Homestead Temporary Shelter for Unaccompanied Children

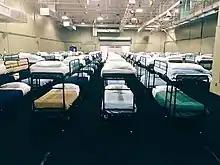
Homestead Temporary Shelter for Unaccompanied Children in 2016.

Homestead Temporary Shelter for Unaccompanied Children is a 3,200-bed migrant children's detention center in Homestead, Florida. Until August 3, 2019, the center had been operated by Comprehensive Health Services, Inc. (CHSi), which is a subsidiary of the homeland security operator Caliburn International. It was believed to be the only remaining for-profit child detention center for migrants. The organization has faced severe criticism concerning immigration. Senator Elizabeth Warren had demanded that the detention facility be "closed down", and calls for investigation and oversight grew stronger when it was revealed that the federal government had paid $33 million in just 46 days for 1,200 of the empty beds.